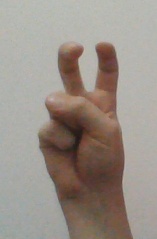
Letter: toot